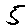
Label: 5